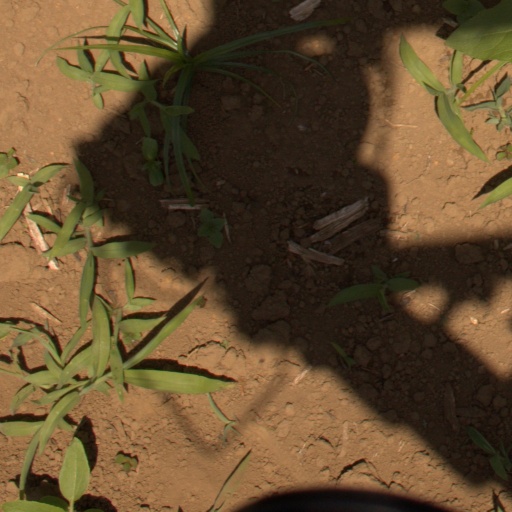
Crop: Jerusalem artichoke